Environmental conditions of South Korea

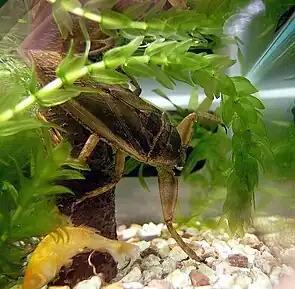
A giant water bug

• Sources of these pollutants are municipal and industrial wastewater, urban runoff, agricultural and pasture activities